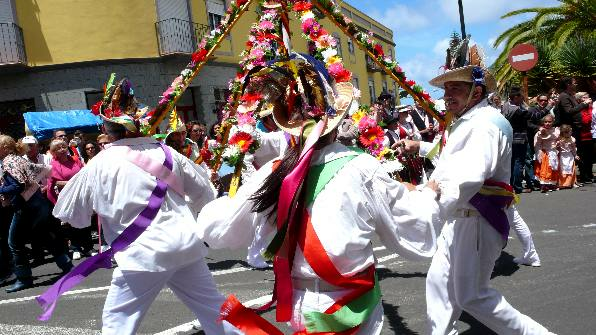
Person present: Yes